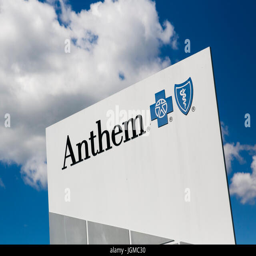
a logo sign outside of a facility occupied by hospital and medical service plans business , in a city